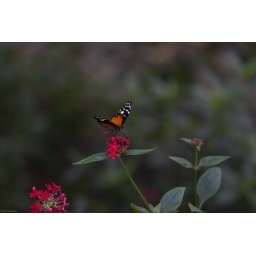
A Monarch butterfly stops by a flower for a quick snack before continuing on its way.